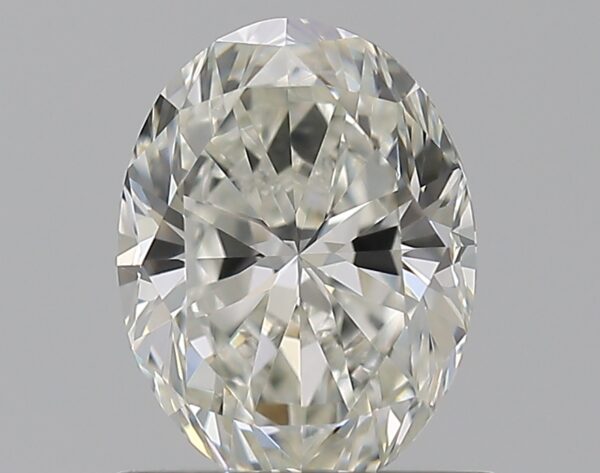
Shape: oval
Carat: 0.8
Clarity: VVS1
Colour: H
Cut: VG
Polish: EX
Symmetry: VG
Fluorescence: ST
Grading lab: GIA
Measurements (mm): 6.76 x 5.08 x 3.34